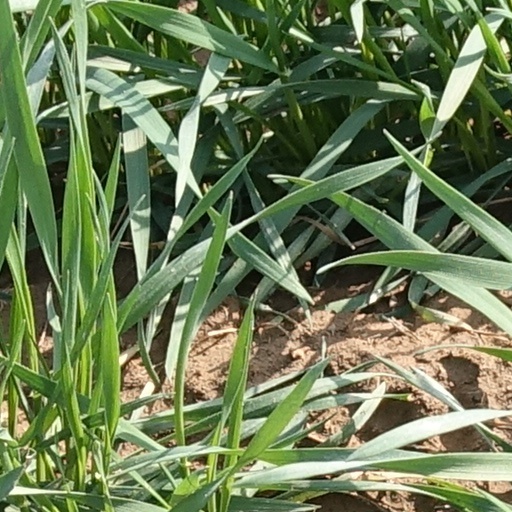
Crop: wheat